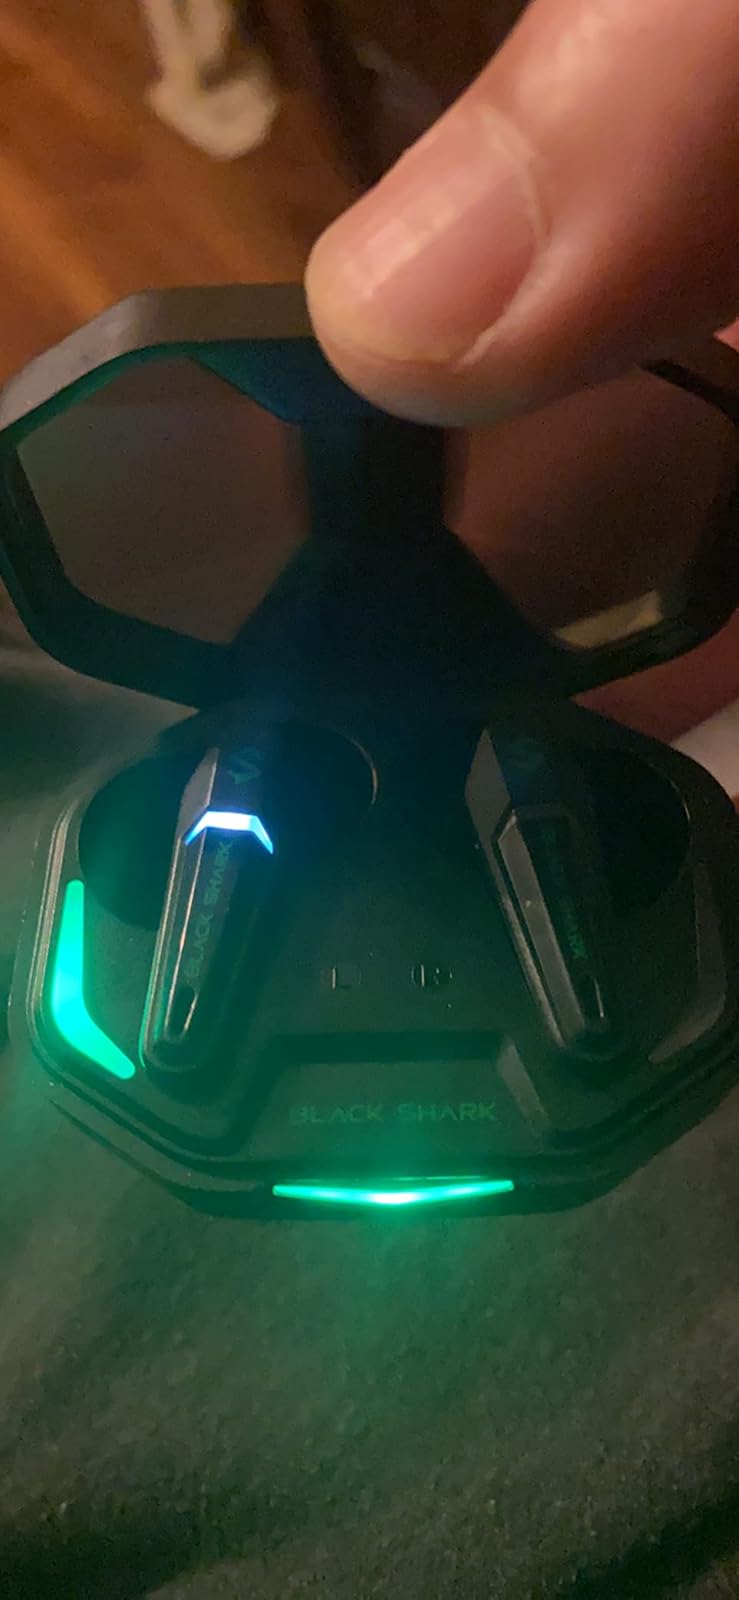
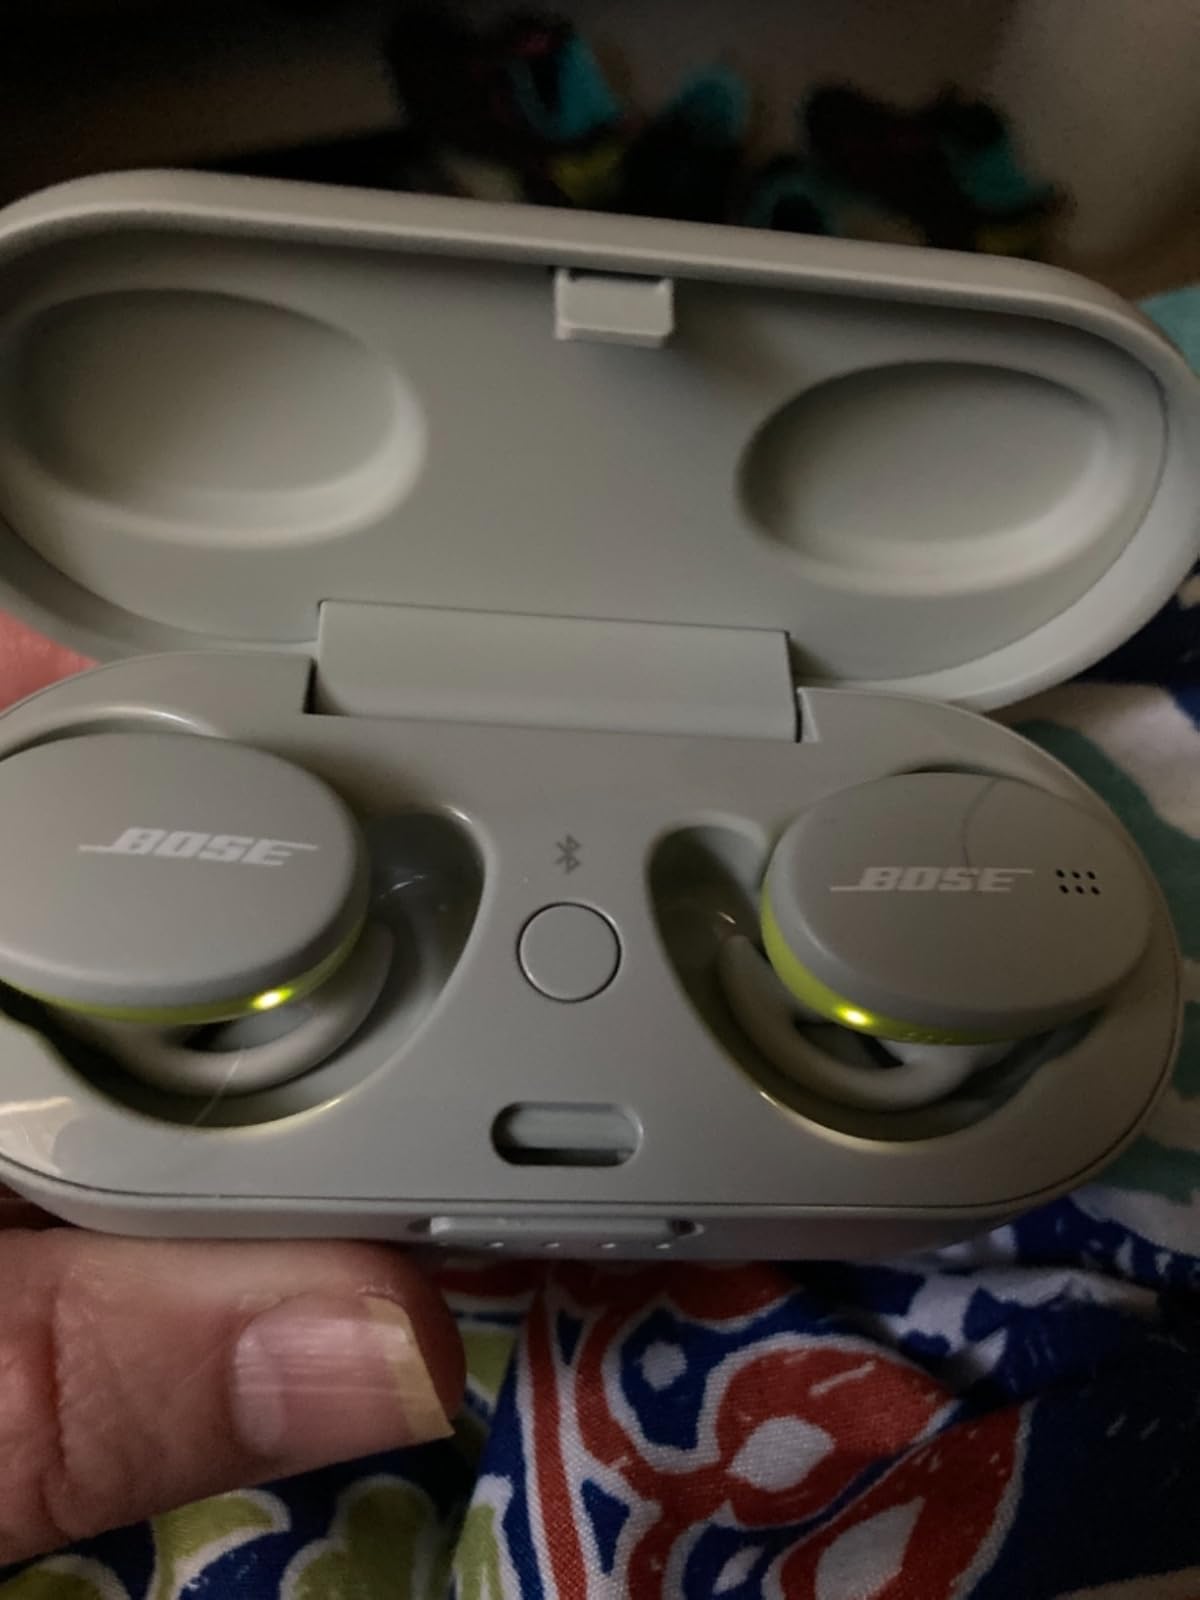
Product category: earbuds
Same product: no